Cooloola Tramway

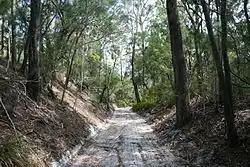
Cooloola Tramway, cutting through the forest, 2012

The Cooloola Tramway is a heritage-listed tramway at Great Sandy National Park, Cooloola Recreation Area, Cooloola, Gympie Region, Queensland, Australia. In the 1870s it was known as the Kaloola Railway. It is also known as Cooloola Railway, SEQ-5N 22, Pettigrew's Railway, and Pettigrew's Tramway. It was added to the Queensland Heritage Register on 12 July 2013.